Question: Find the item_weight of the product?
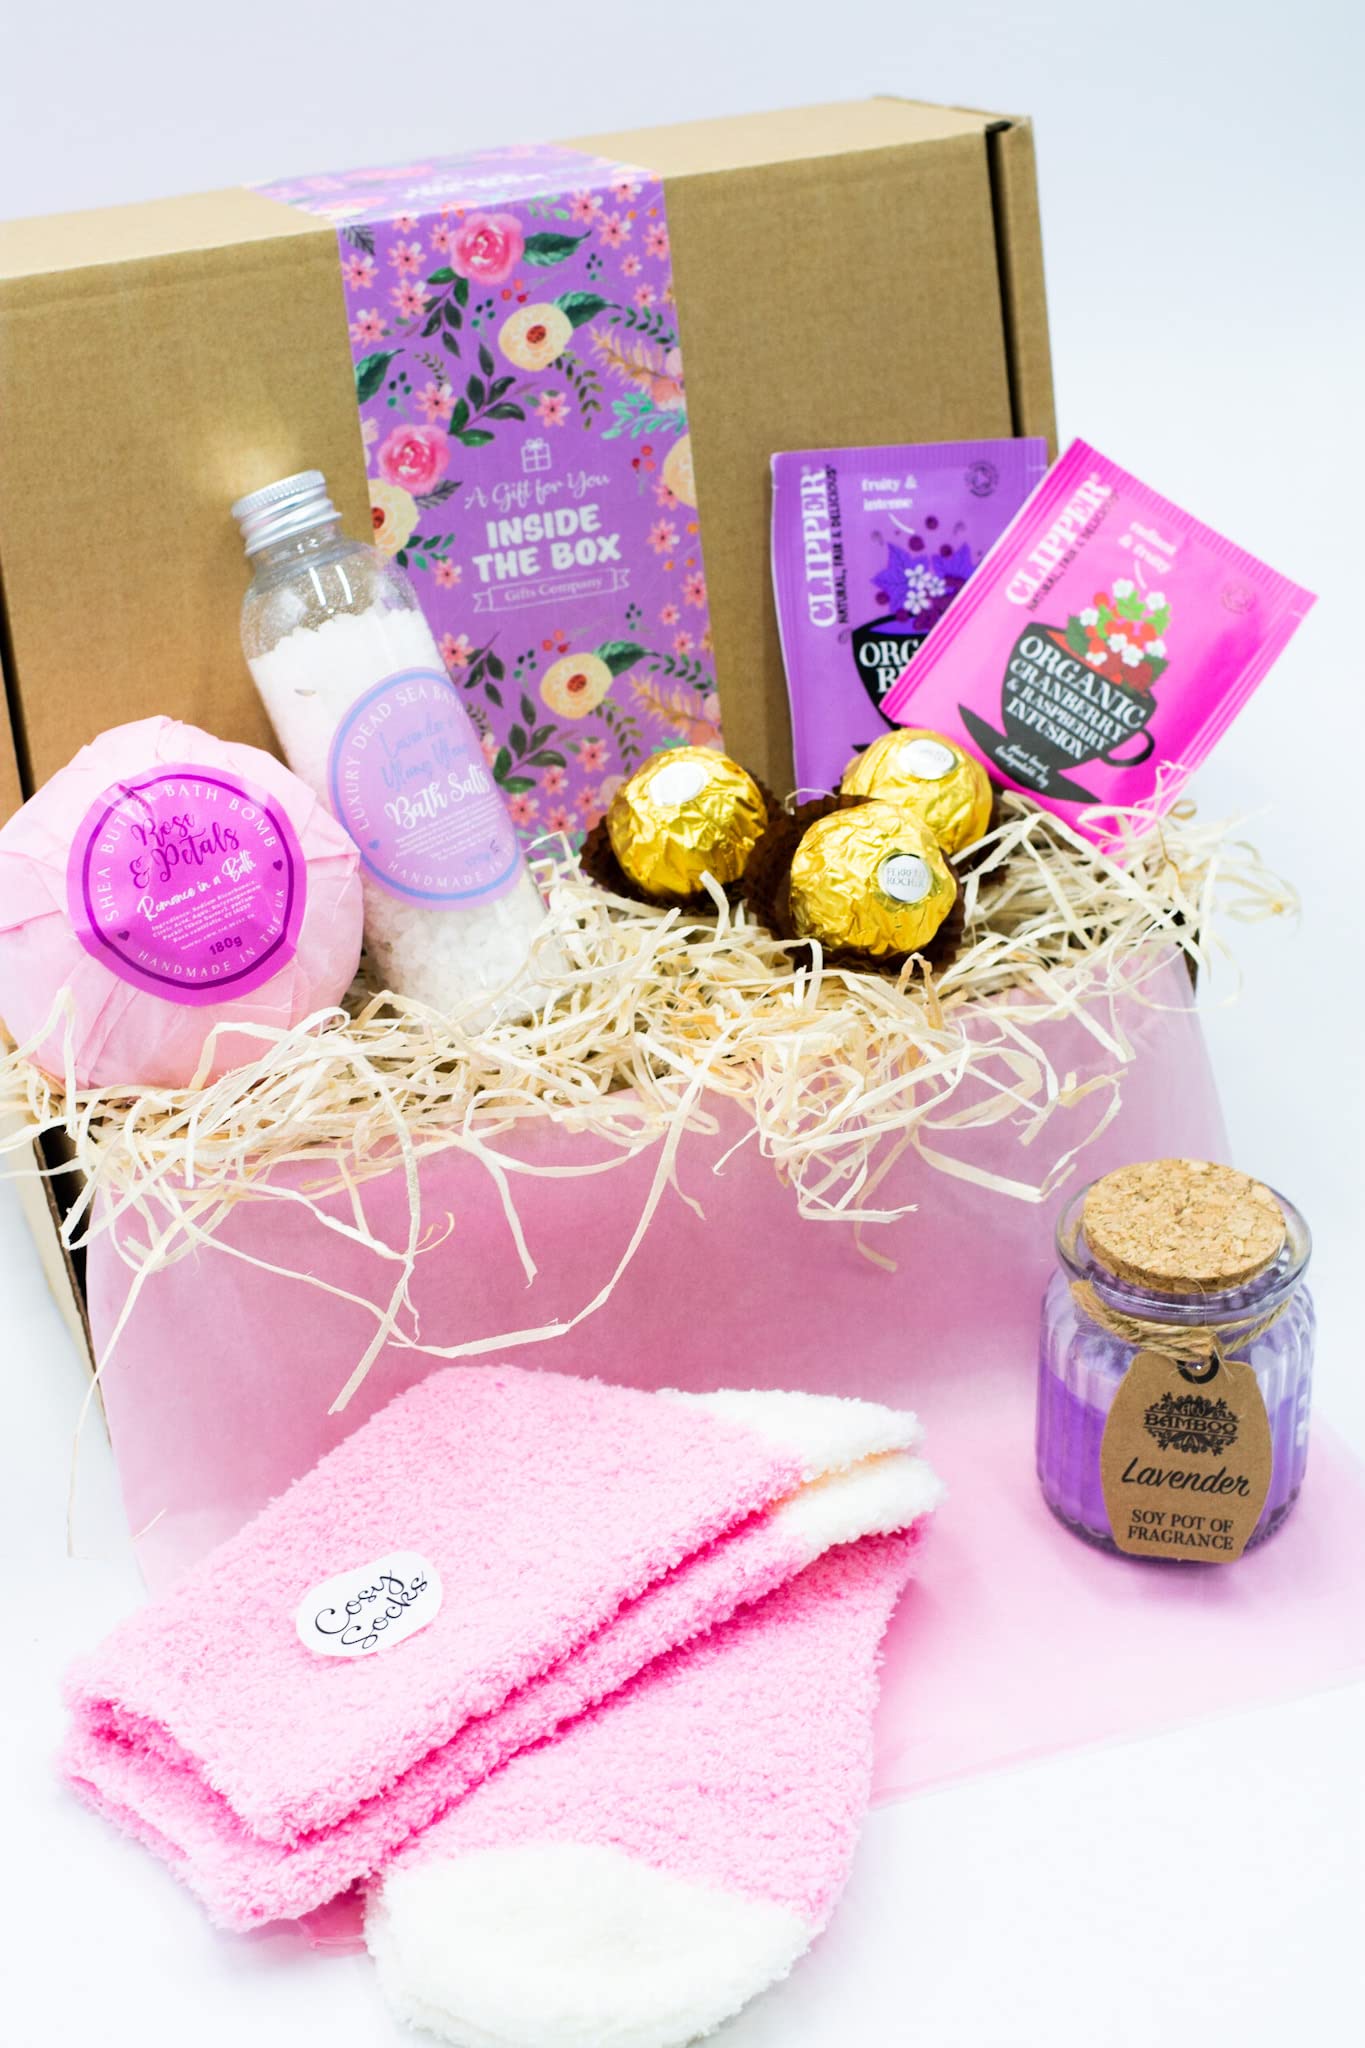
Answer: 180.0 gram